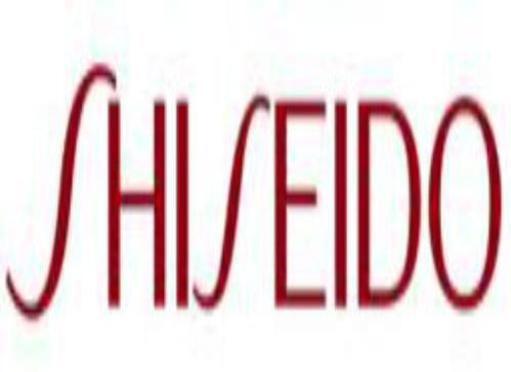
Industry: Necessities